W. H. Adamson High School

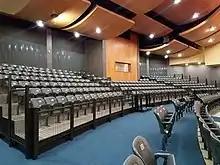
The auditorium of the new main building has 580 seats.

The current, main building has of area. The auditorium of the main building has 580 seats. It has ROTC facilities, including a gun range; a coffee-shop operated by students; child development facilities; and facilities for disabled students.